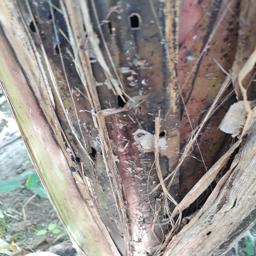
Label: BACTERIAL SOFT ROT